University of Belgrade

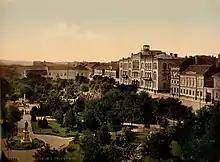
University of Belgrade in 1890

The University of Belgrade was established in 1808 as the Belgrade Higher School (a "Grandes écoles") by Dositej Obradović, Serbian key figure in the Age of Enlightenment. It was the highest ranking educational institution in Serbia between 1808 and 1905, as the first Higher School (1808–1813), the Belgrade Lyceum ( / Beogradski Licej; 1838–1863), and the second Higher School (1863–1905). It was initially located at the Princess Ljubica's Residence building and then moved to another significant site in Belgrade, the Captain Miša’s Mansion, today's seat of the university.